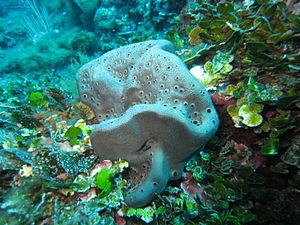
Éponge oreille d'éléphant de Méditerranée (Spongia lamella) près de La Ciota
Le genre Spongia regroupe plusieurs espèces d'éponges de la famille des Spongiidae.
L’éponge oreille d'éléphant de Méditerranée est une espèce de spongiaire de la famille des Spongiidae.